Red Conkright

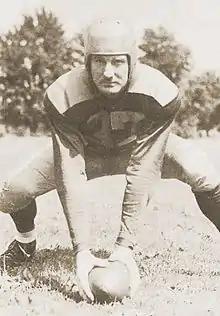
Conkright in 1940

William Franklin Conkright (April 17, 1914 – October 27, 1980), known more commonly by the nickname "Red", was an American football center and end who played eight seasons in the National Football League (NFL) and was later the head coach of the Oakland Raiders for part of the 1962 season.